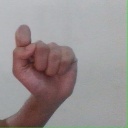
अक्षर: घ